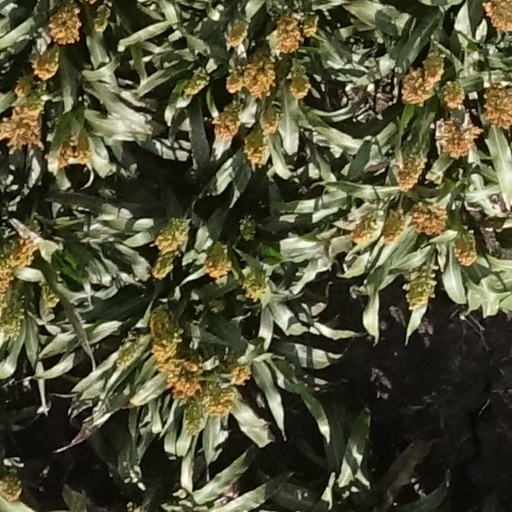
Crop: sorghum